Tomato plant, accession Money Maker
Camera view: horizontal (90 deg, fisheye); turntable rotation: 330 degrees
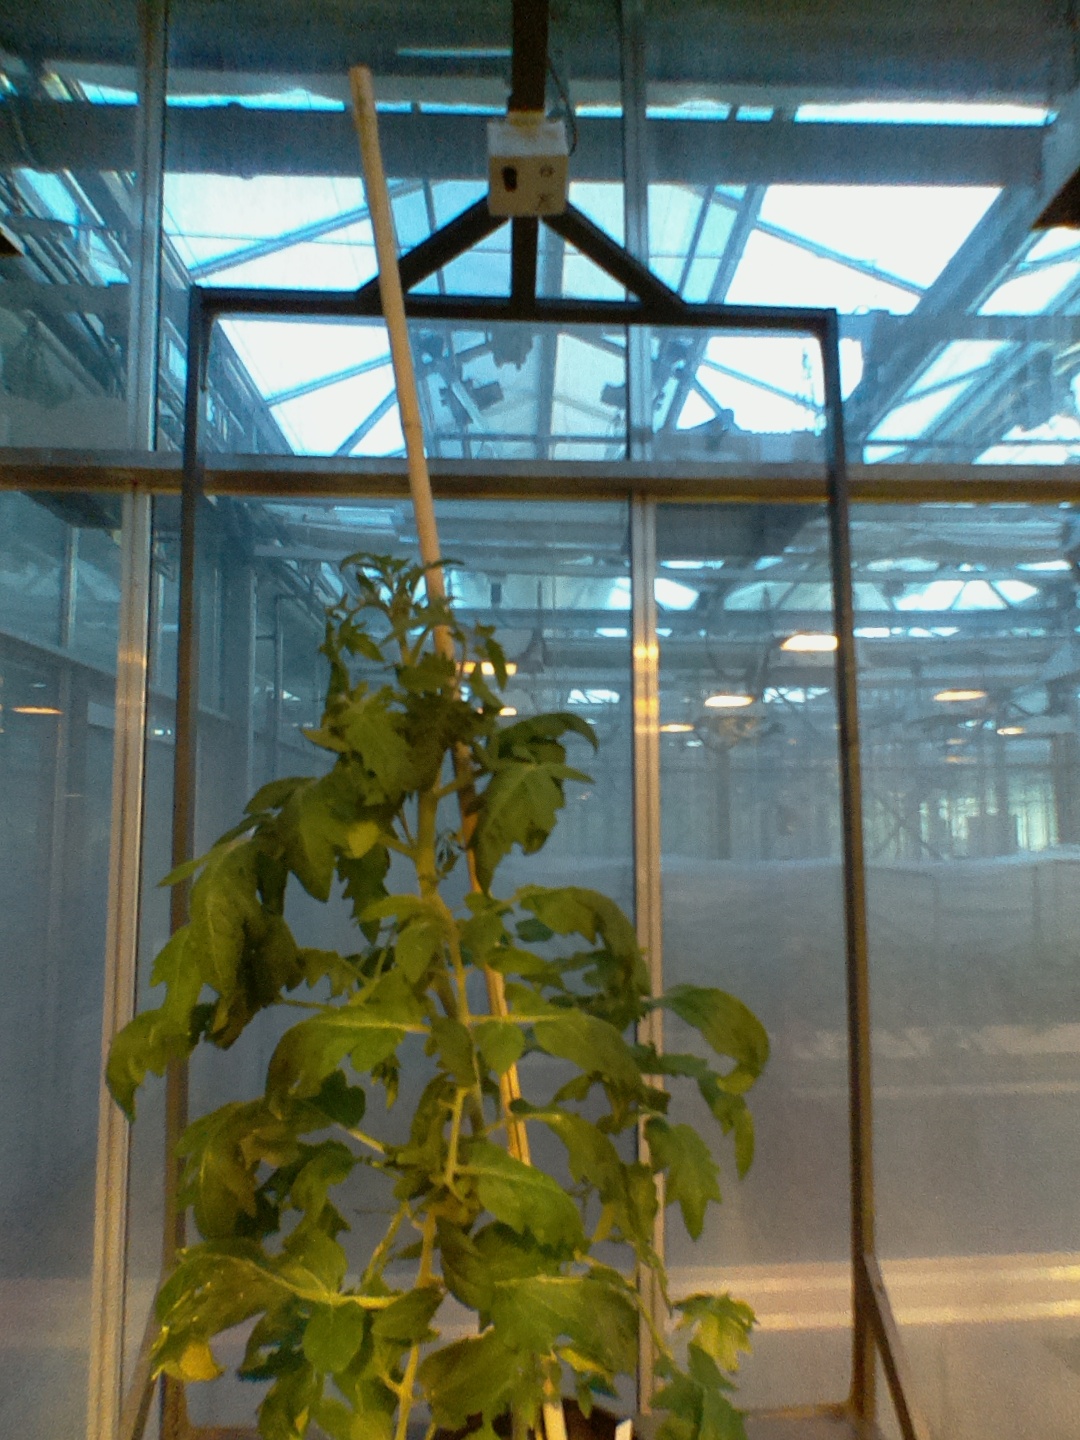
BBCH growth stage 61: 10%-20% of flowers open